Velesunio wilsonii

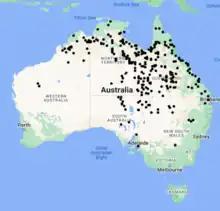
Distribution map of "Velesunio wilsonii" in Australia.

Velesunio wilsonii is a species of freshwater mussel endemic to Australia and comes from the Hyriidae family (phylum: Mollusca). "Velesunio wilsonii" mussels have a thick, dark shell that are sometimes flaky and mostly closed. "Velesunio wilsonii" have a fleshy foot that sometimes extends outside of the valves. The shell of the "Velesunio wilsonii" varies from oblong to a symmetrical circle. "Velesunio wilsonii" size ranges from 40 mm to 120 mm.